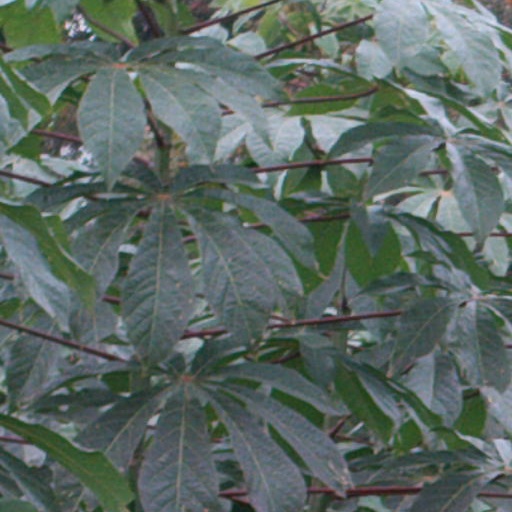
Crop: cassava